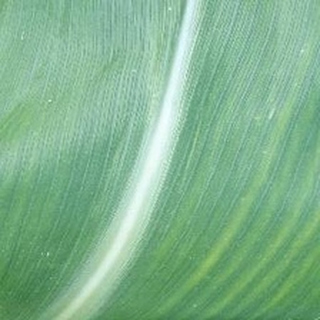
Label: healthy_corn